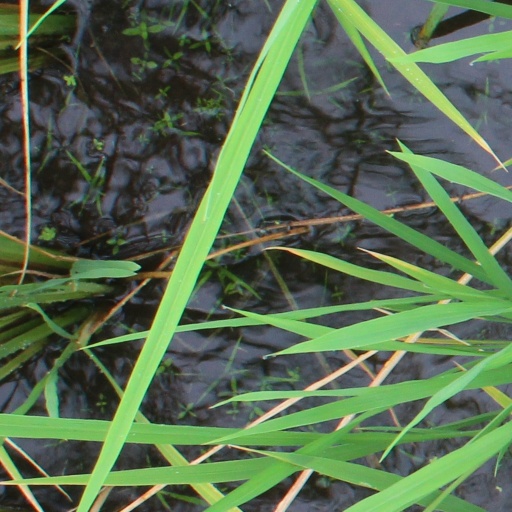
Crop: rice